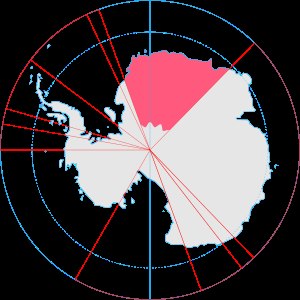
Dronning Maud Land
Dronning Maud Land
Dronning Maud Land er et område i Antarktis opkaldt efter den norske dronning Maud.